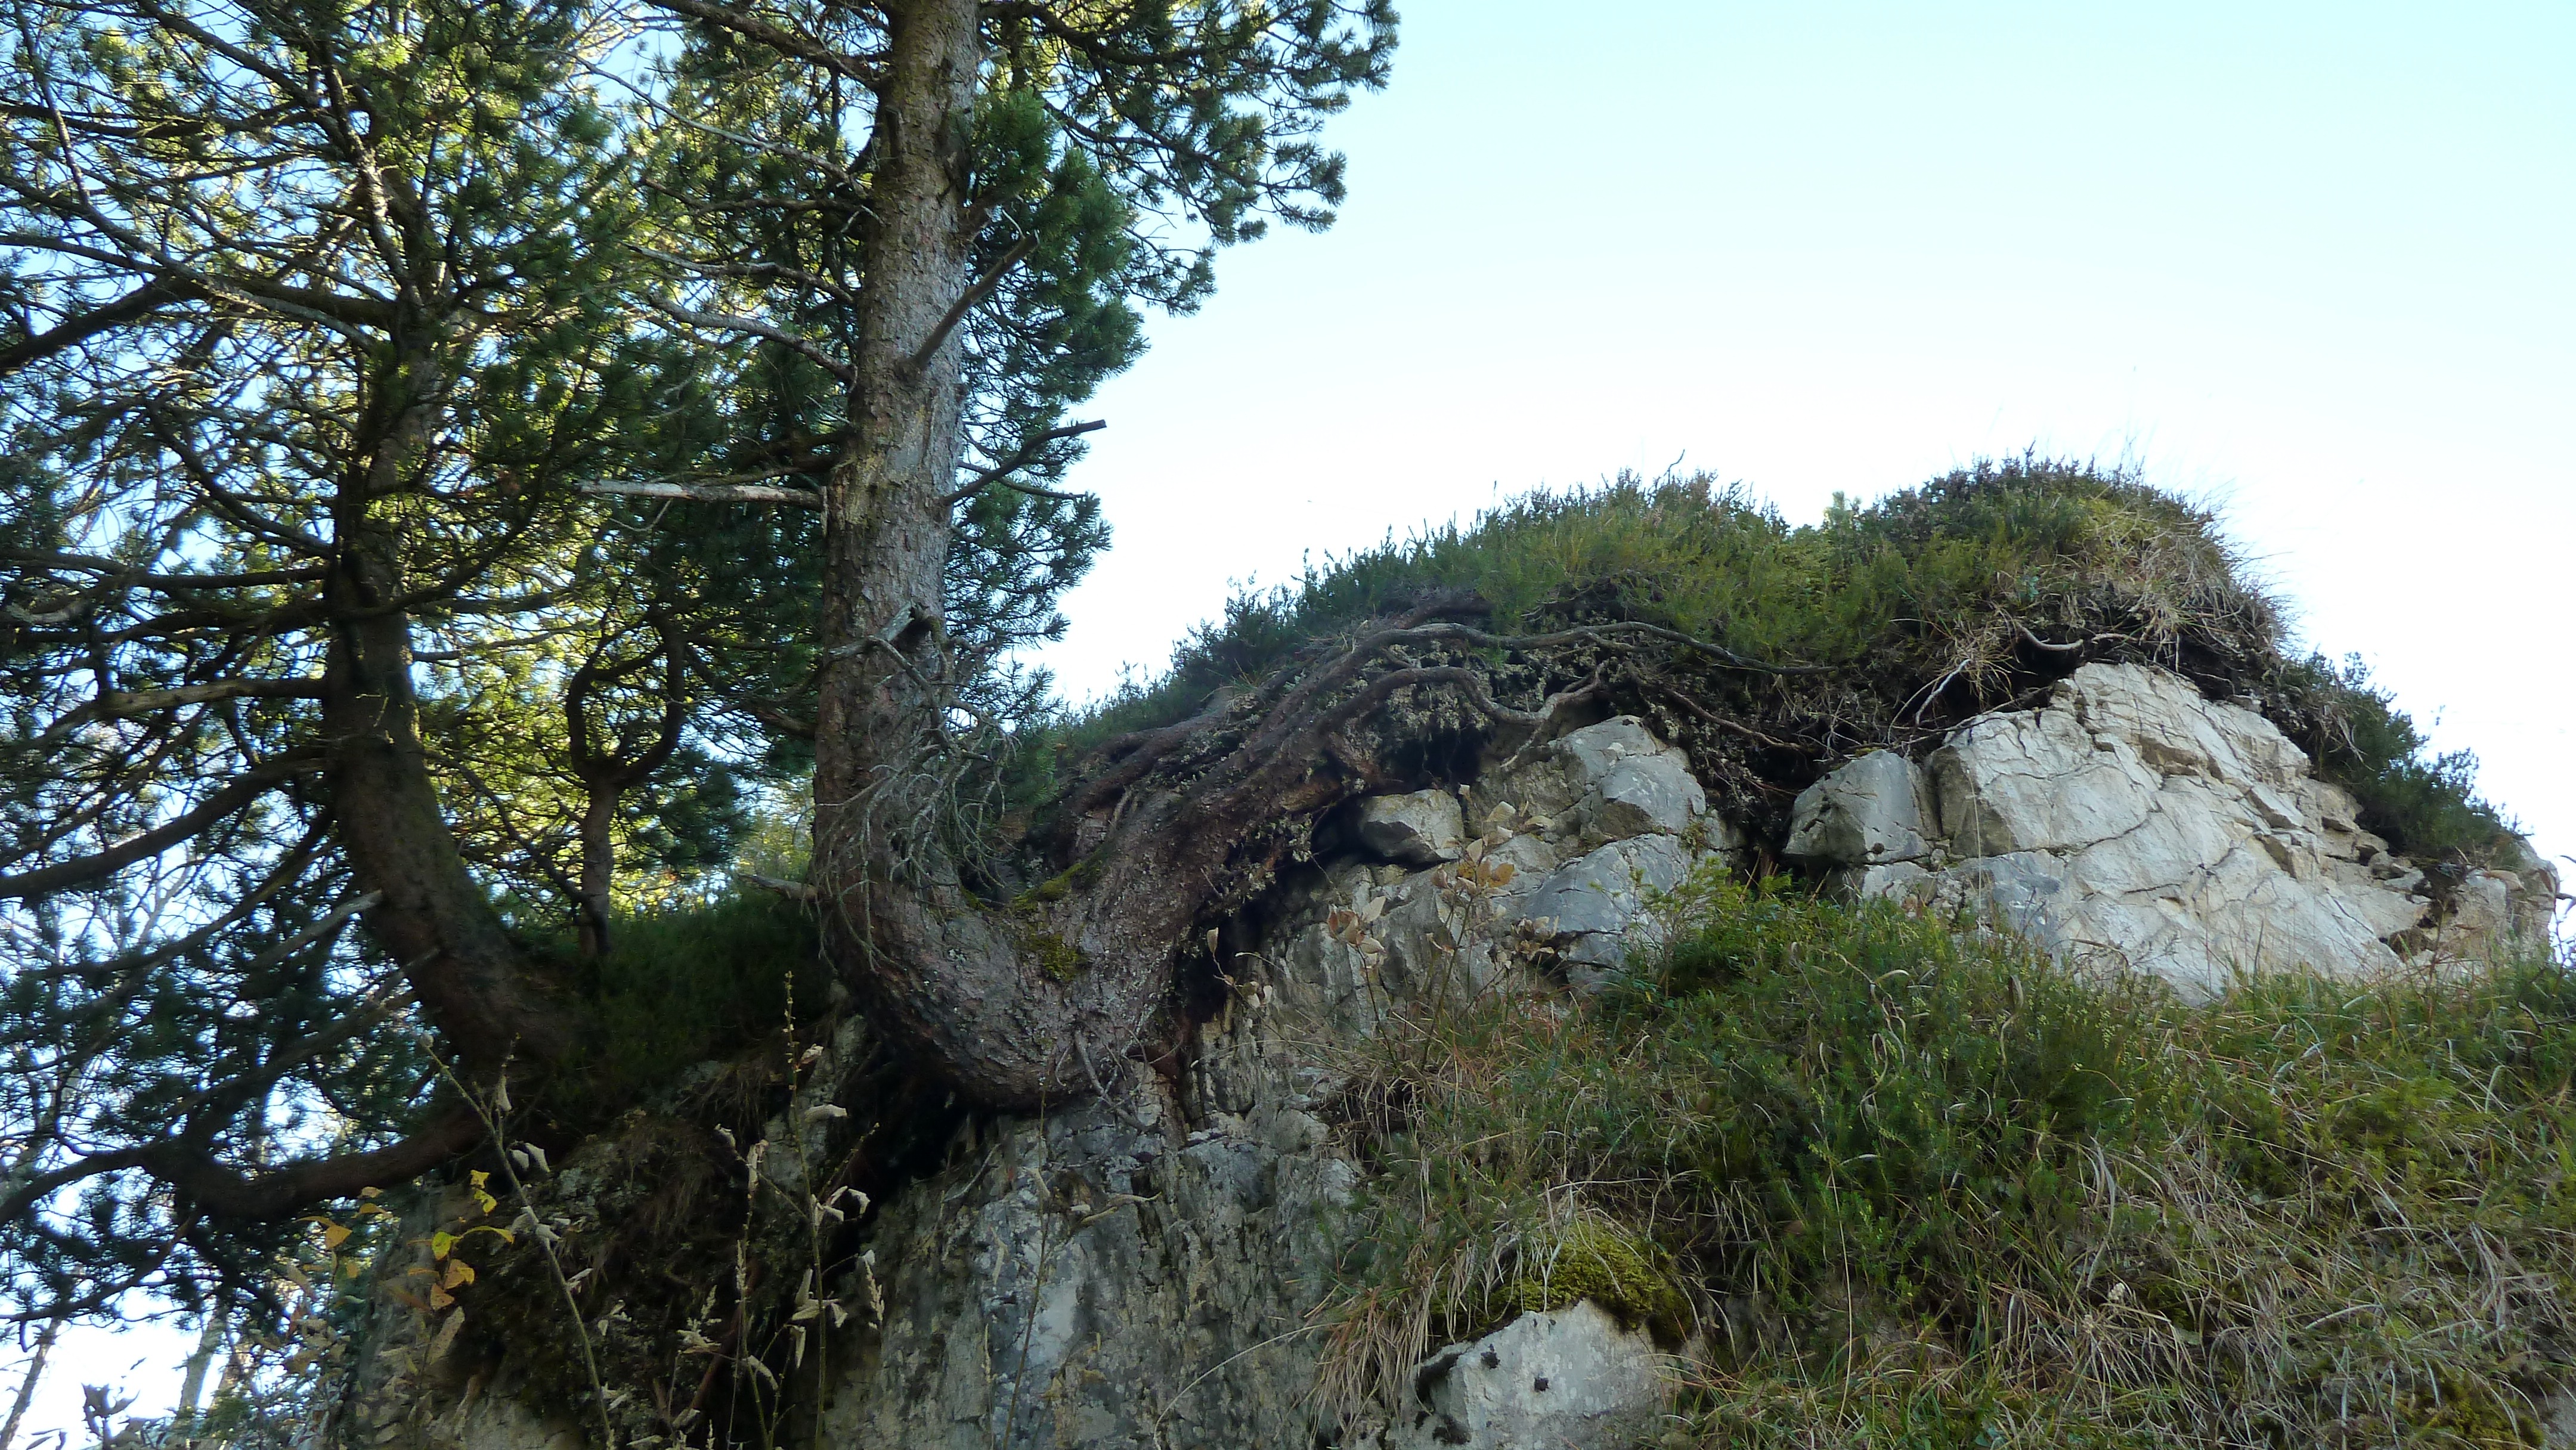
tree, rock, wilderness, plant, overgrown, ridge, woody plant, allgau